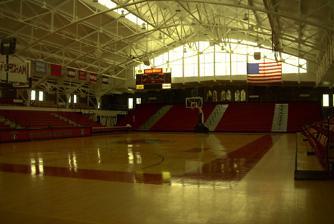
Building: Rose Hill Gymnasium
Country: United States of America
Year built: 1925
Arena Rose Hill Gymnasium "The Prairie" Location Fordham University Bronx, NY 10458 Coordinates 40°51′44″N 73°53′02″W / 40.862148°N 73.883824°W / 40.862148; -73.883824 Public transit Harlem / New Haven lines at Fordham Owner Fordham University Operator Fordham University Capacity 3,200 (basketball and volleyball) Surface Hardwood Opened January 16, 1925 Tenants Fordham Rams (basketball and volleyball) Rose Hill Gymnasium is a 3,200-seat multi-purpose arena on the Rose Hill campus of Fordham University in The Bronx , New York City , New York . The arena, which opened in 1925, is the oldest on-campus venue currently used primarily for an NCAA Division I basketball team and the second-oldest overall (with the oldest being Northeastern University 's Matthews Arena , which opened in 1910 and currently used for its basketball and hockey teams). The volleyball team of Fordham University also uses the gym. The Rose Hill Gymnasium has a gothic facade in keeping with the rest of Fordham University 's buildings. The interior design features two high-tech video boards, bleachers that surround all four sides of the court, and additional elevated seating along the court. ESPN named this gym one of the four “cathedrals” of college basketball. At the time it was built, it was one of the largest on-campus facilities in the country, earning it the nickname "The Prairie."  The Rose Hill Gymnasium has been the site of many legendary college and high school basketball games, including the final high school game of Lew Alcindor, later known as Kareem Abdul-Jabbar .  During World War II, it was also used as a barracks . New York City Mayor Ed Koch lived in these barracks for a time. As early as 1970, an effort headed by famed Fordham alumnus Vince Lombardi was made to build a new arena.  This effort ended with Lombardi's death and the move of head basketball coach "Digger" Phelps to the University of Notre Dame . Architectural style Some of the features of the building that display a Gothic Revival architectural style include arches and arch-like shapes, buttresses around the windows for exterior support, stone carvings, a parapet with crenellations commonly used in medieval castles , a stone sculpture of a cross and Fordham's emblem above the main arch to the entrance, and walls made of rough light field stones. History The Gymnasium hosted its first basketball game on January 16, 1925. The game was refereed by Frankie Frisch, a Fordham alumni, and New York Giants' second baseman. During World War 2, this gym was used as a U.S. Army barracks to shelter the soldiers and separate them from the general public. On May 11, 1946, President Harry Truman visited this barrack and rang a ship bell that remains there today. Fordham athletic teams continue to ring this bell after conference championship wins. Renovations The Rose Hill Gymnasium was almost renovated in the early 1970s. Vince Lombardi, a Fordham football alumni, wanted to transform the small gym into a 10,500-seat gym. This plan fell through when Lombardi died in 1970, and the head basketball coach Digger Phelps left Fordham for Notre Dame in 1971. Instead, Fordham University built a separate athletic facility attached to the gym. In 2018, the Rose Hill Gymnasium basketball court was renamed the Frank McLaughlin Family Basketball Court after alumnus Frank McLaughlin , who was a basketball player (1965–1969), assistant coach (1970–1971), and athletic director (1985–2012) for Fordham University. In 2019, Caldwell & Walsh Building Construction Inc. renovated the gym floors from old wood to a modern shock-absorbing material. The renovation was completed in a four-and-a-half-month period. See also List of NCAA Division I basketball arenas References